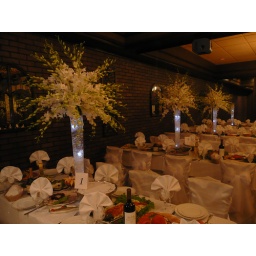
10 person tables in the Main room